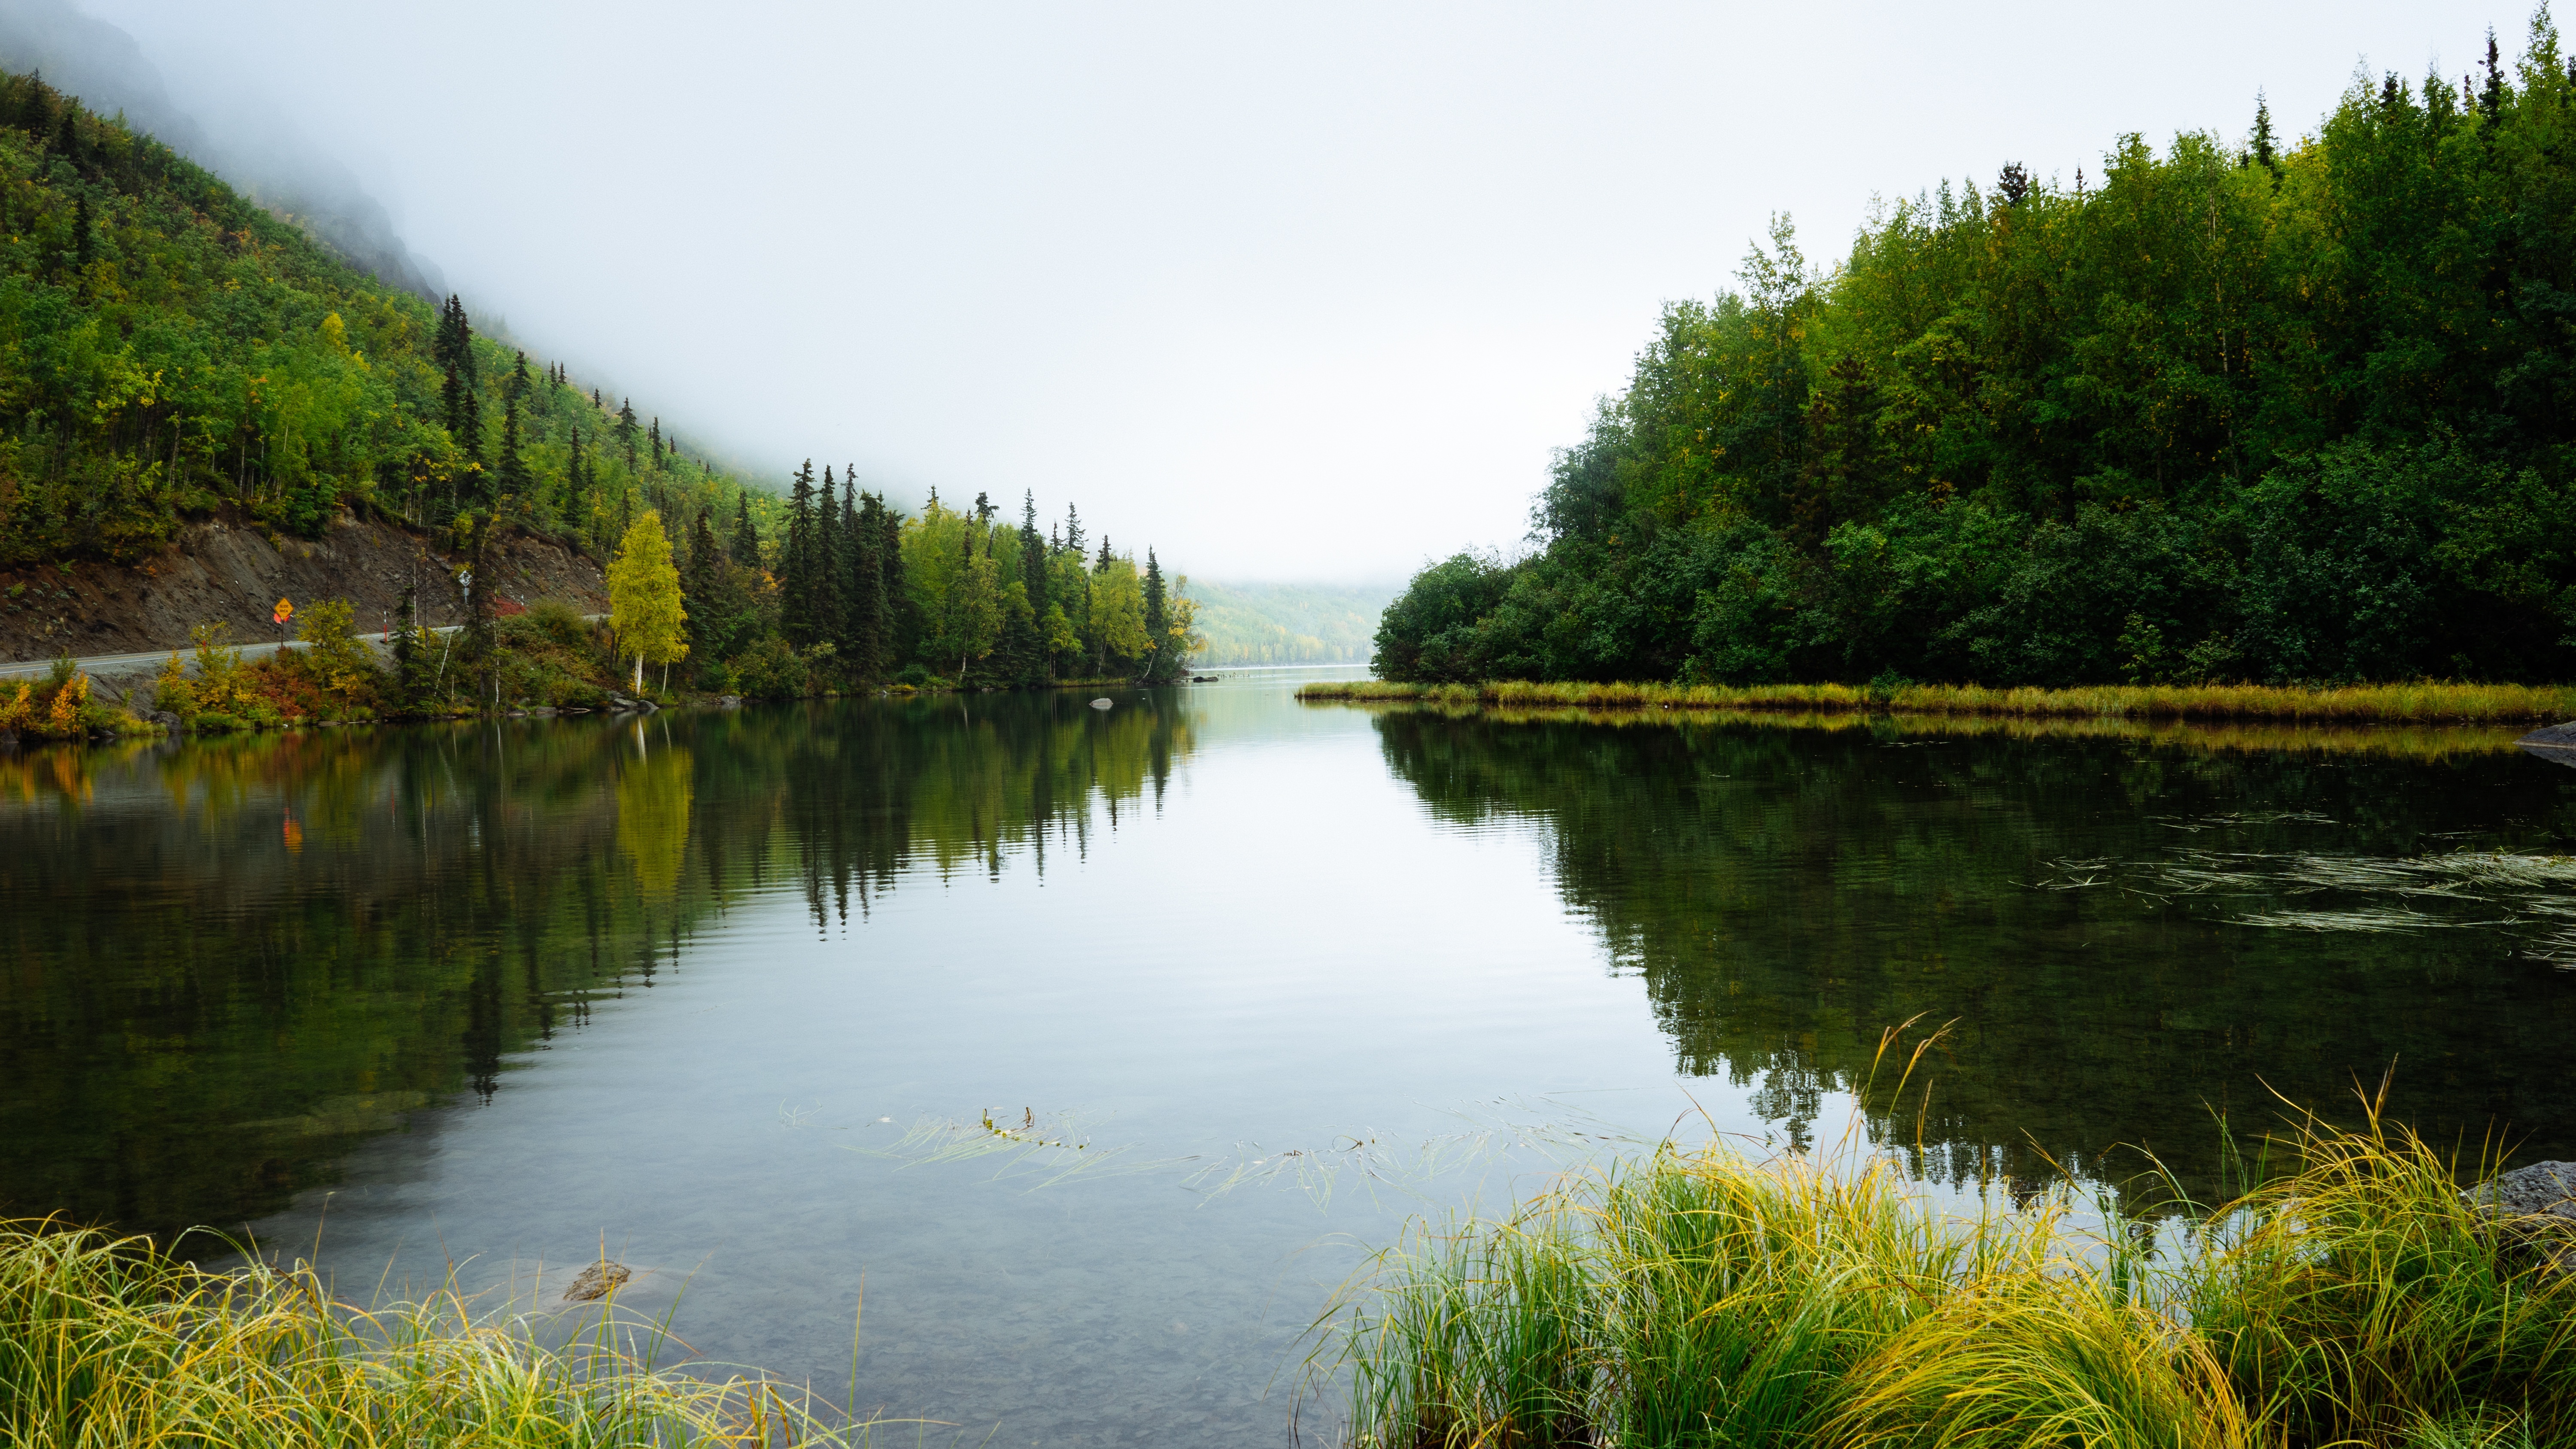
landscape, tree, water, nature, grass, outdoor, wilderness, mountain, leaf, lake, river, pond, environment, stream, reflection, natural, autumn, reservoir, waterway, body of water, ecology, relaxing, trees, bank, wetland, serenity, quiet, habitat, loch, watercourse, nature landscape, natural environment, atmospheric phenomenon